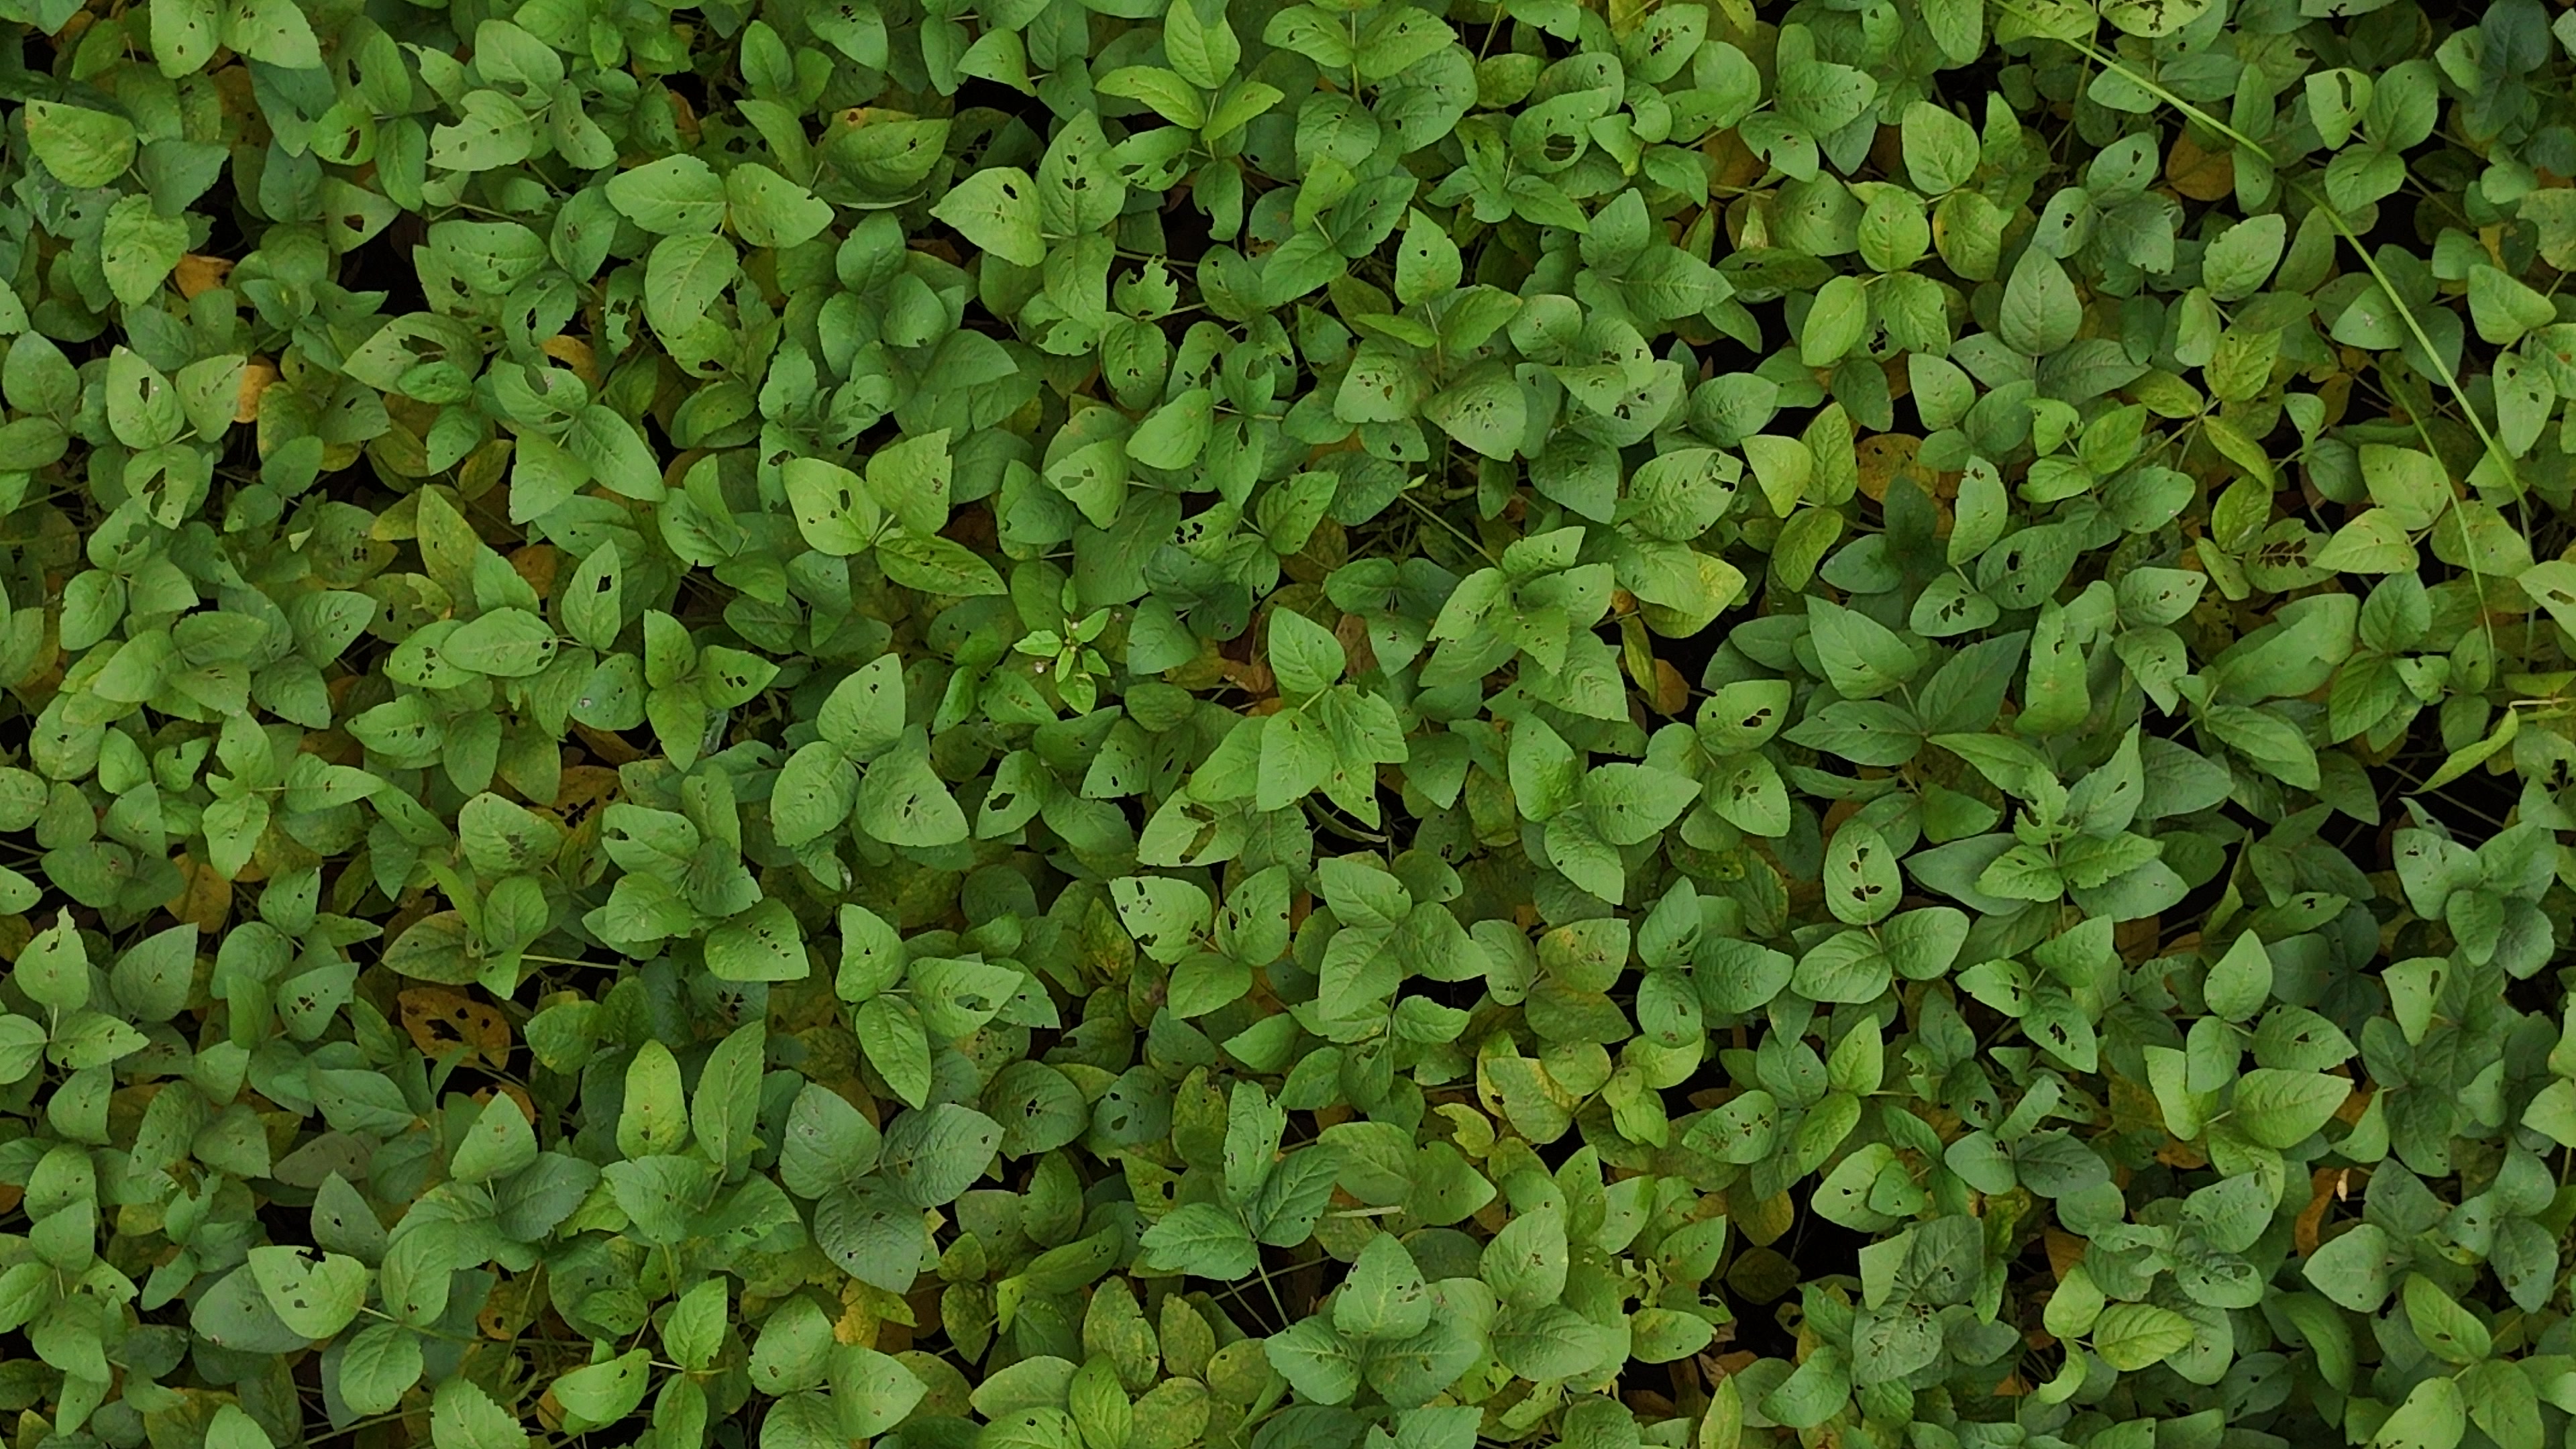
Label: Mosaic